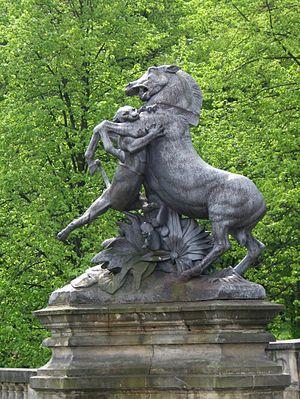
Le château de Neudeck était la résidence de la famille noble allemande Henckel von Donnersmarck, en Haute-Silésie.